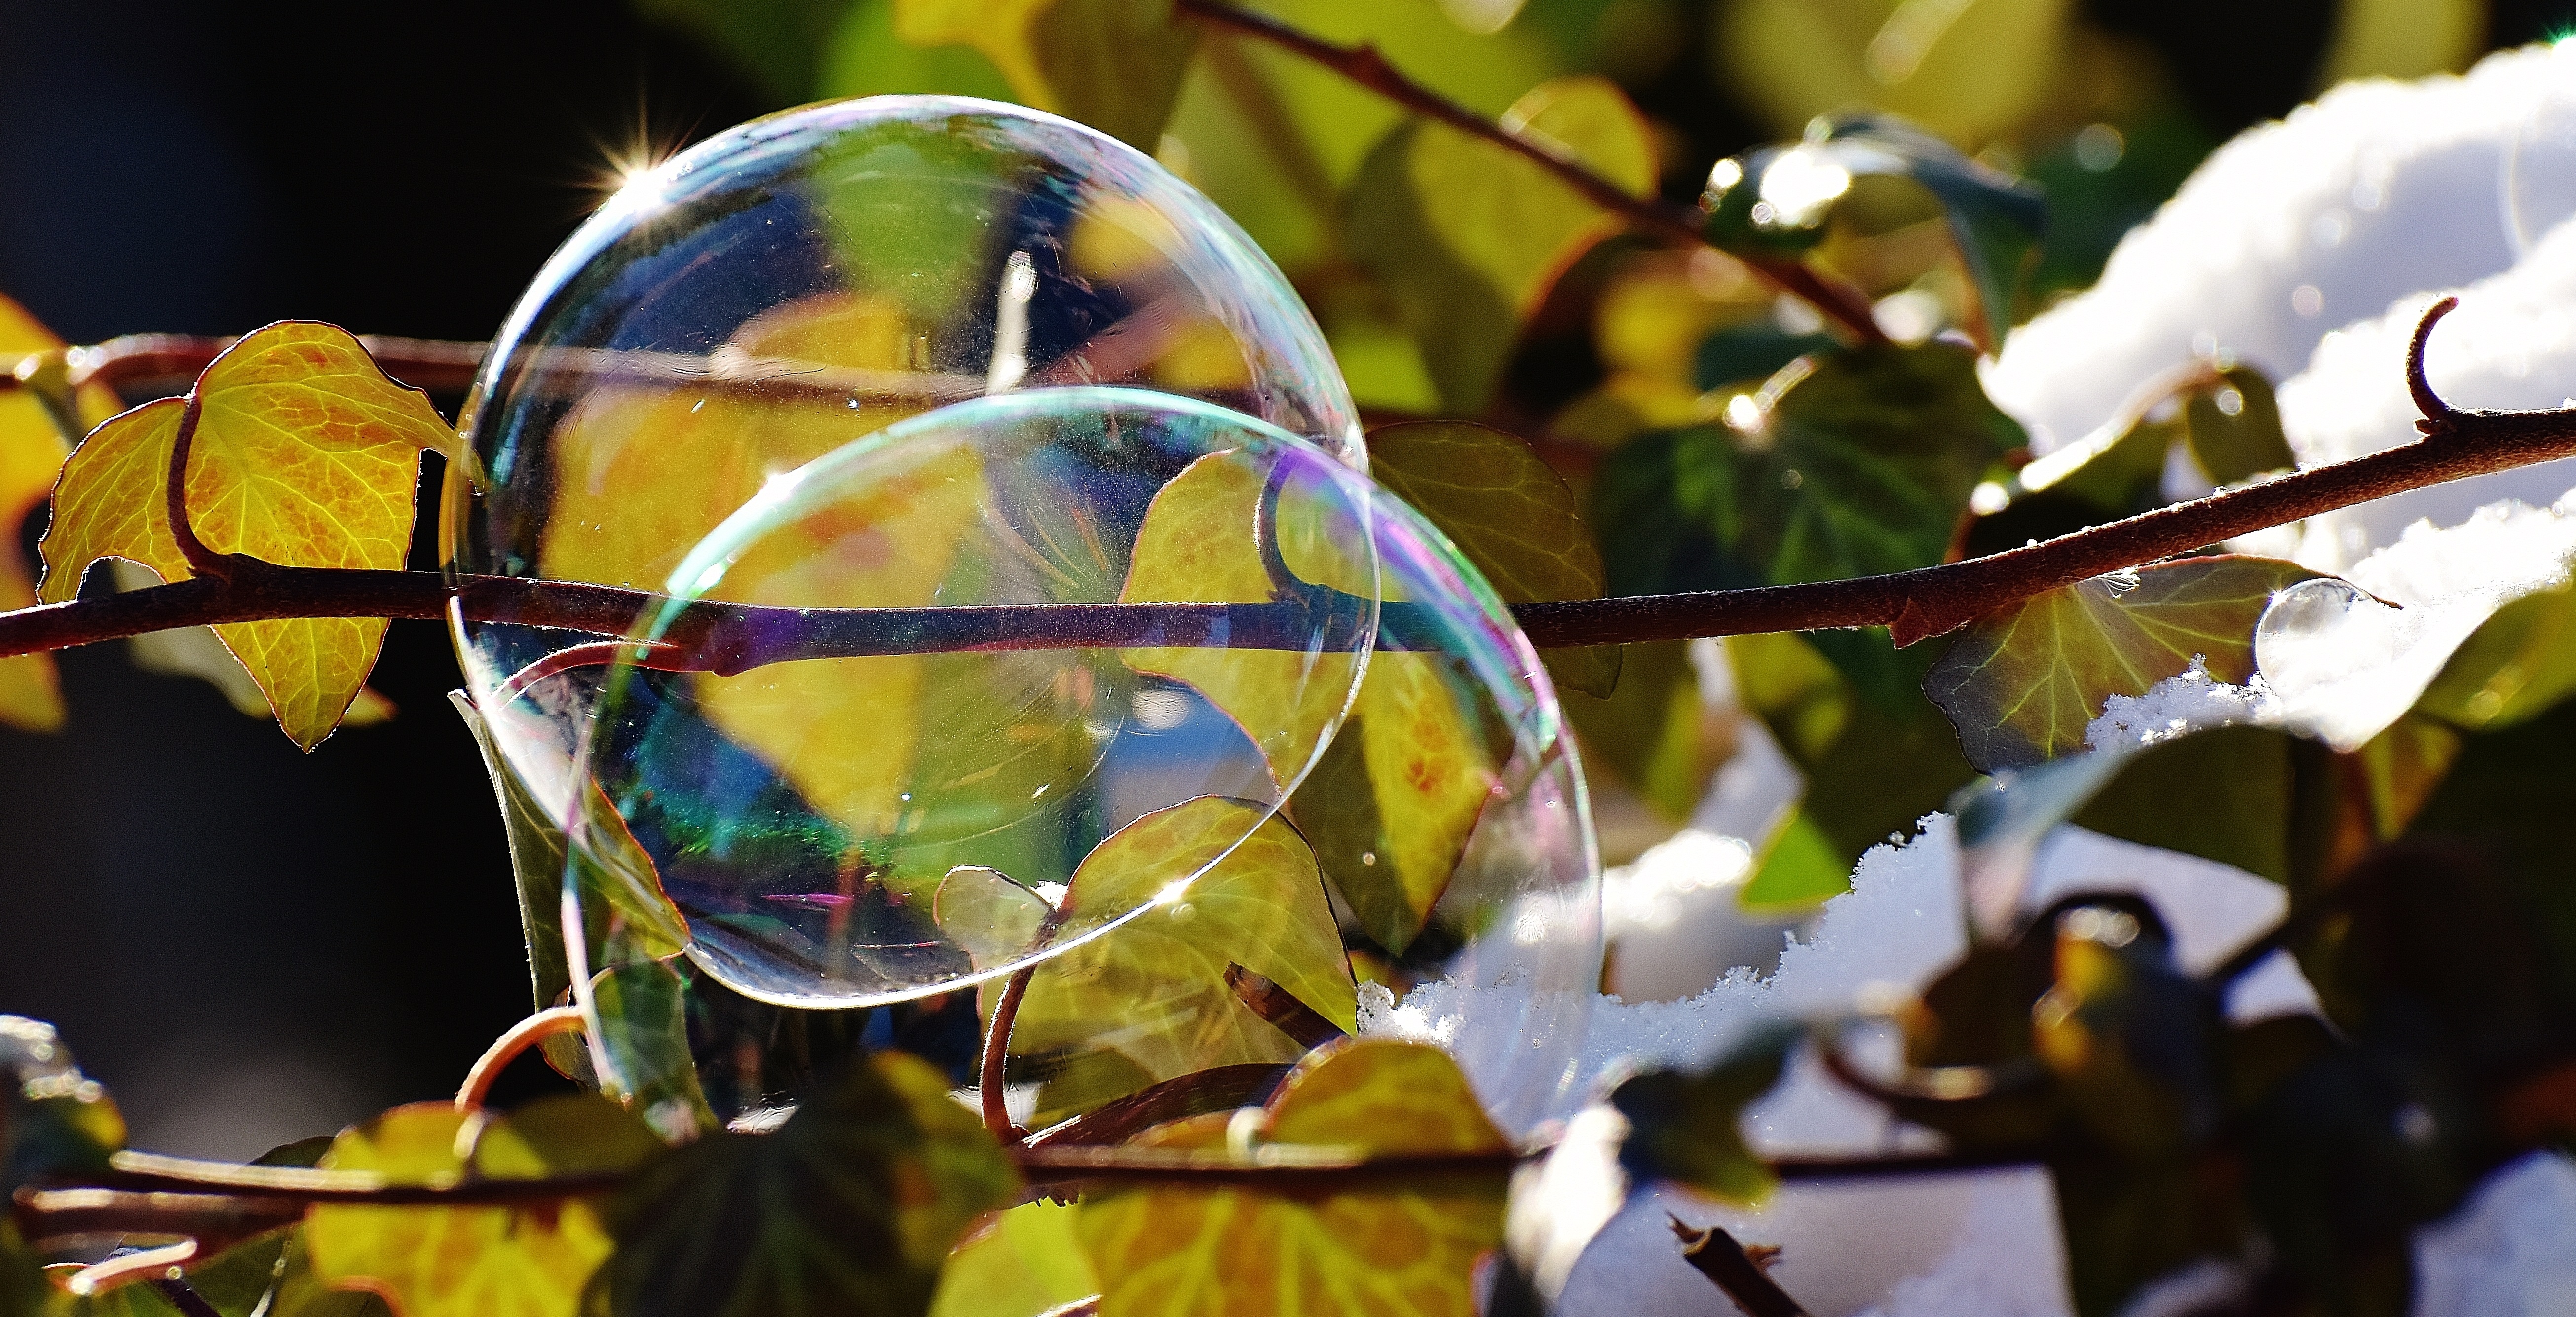
tree, nature, branch, snow, winter, light, plant, sunlight, leaf, flower, spring, green, color, ivy, autumn, yellow, flora, season, close up, leaves, iridescent, macro photography, soap bubbles